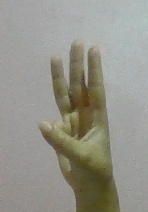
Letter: thaa